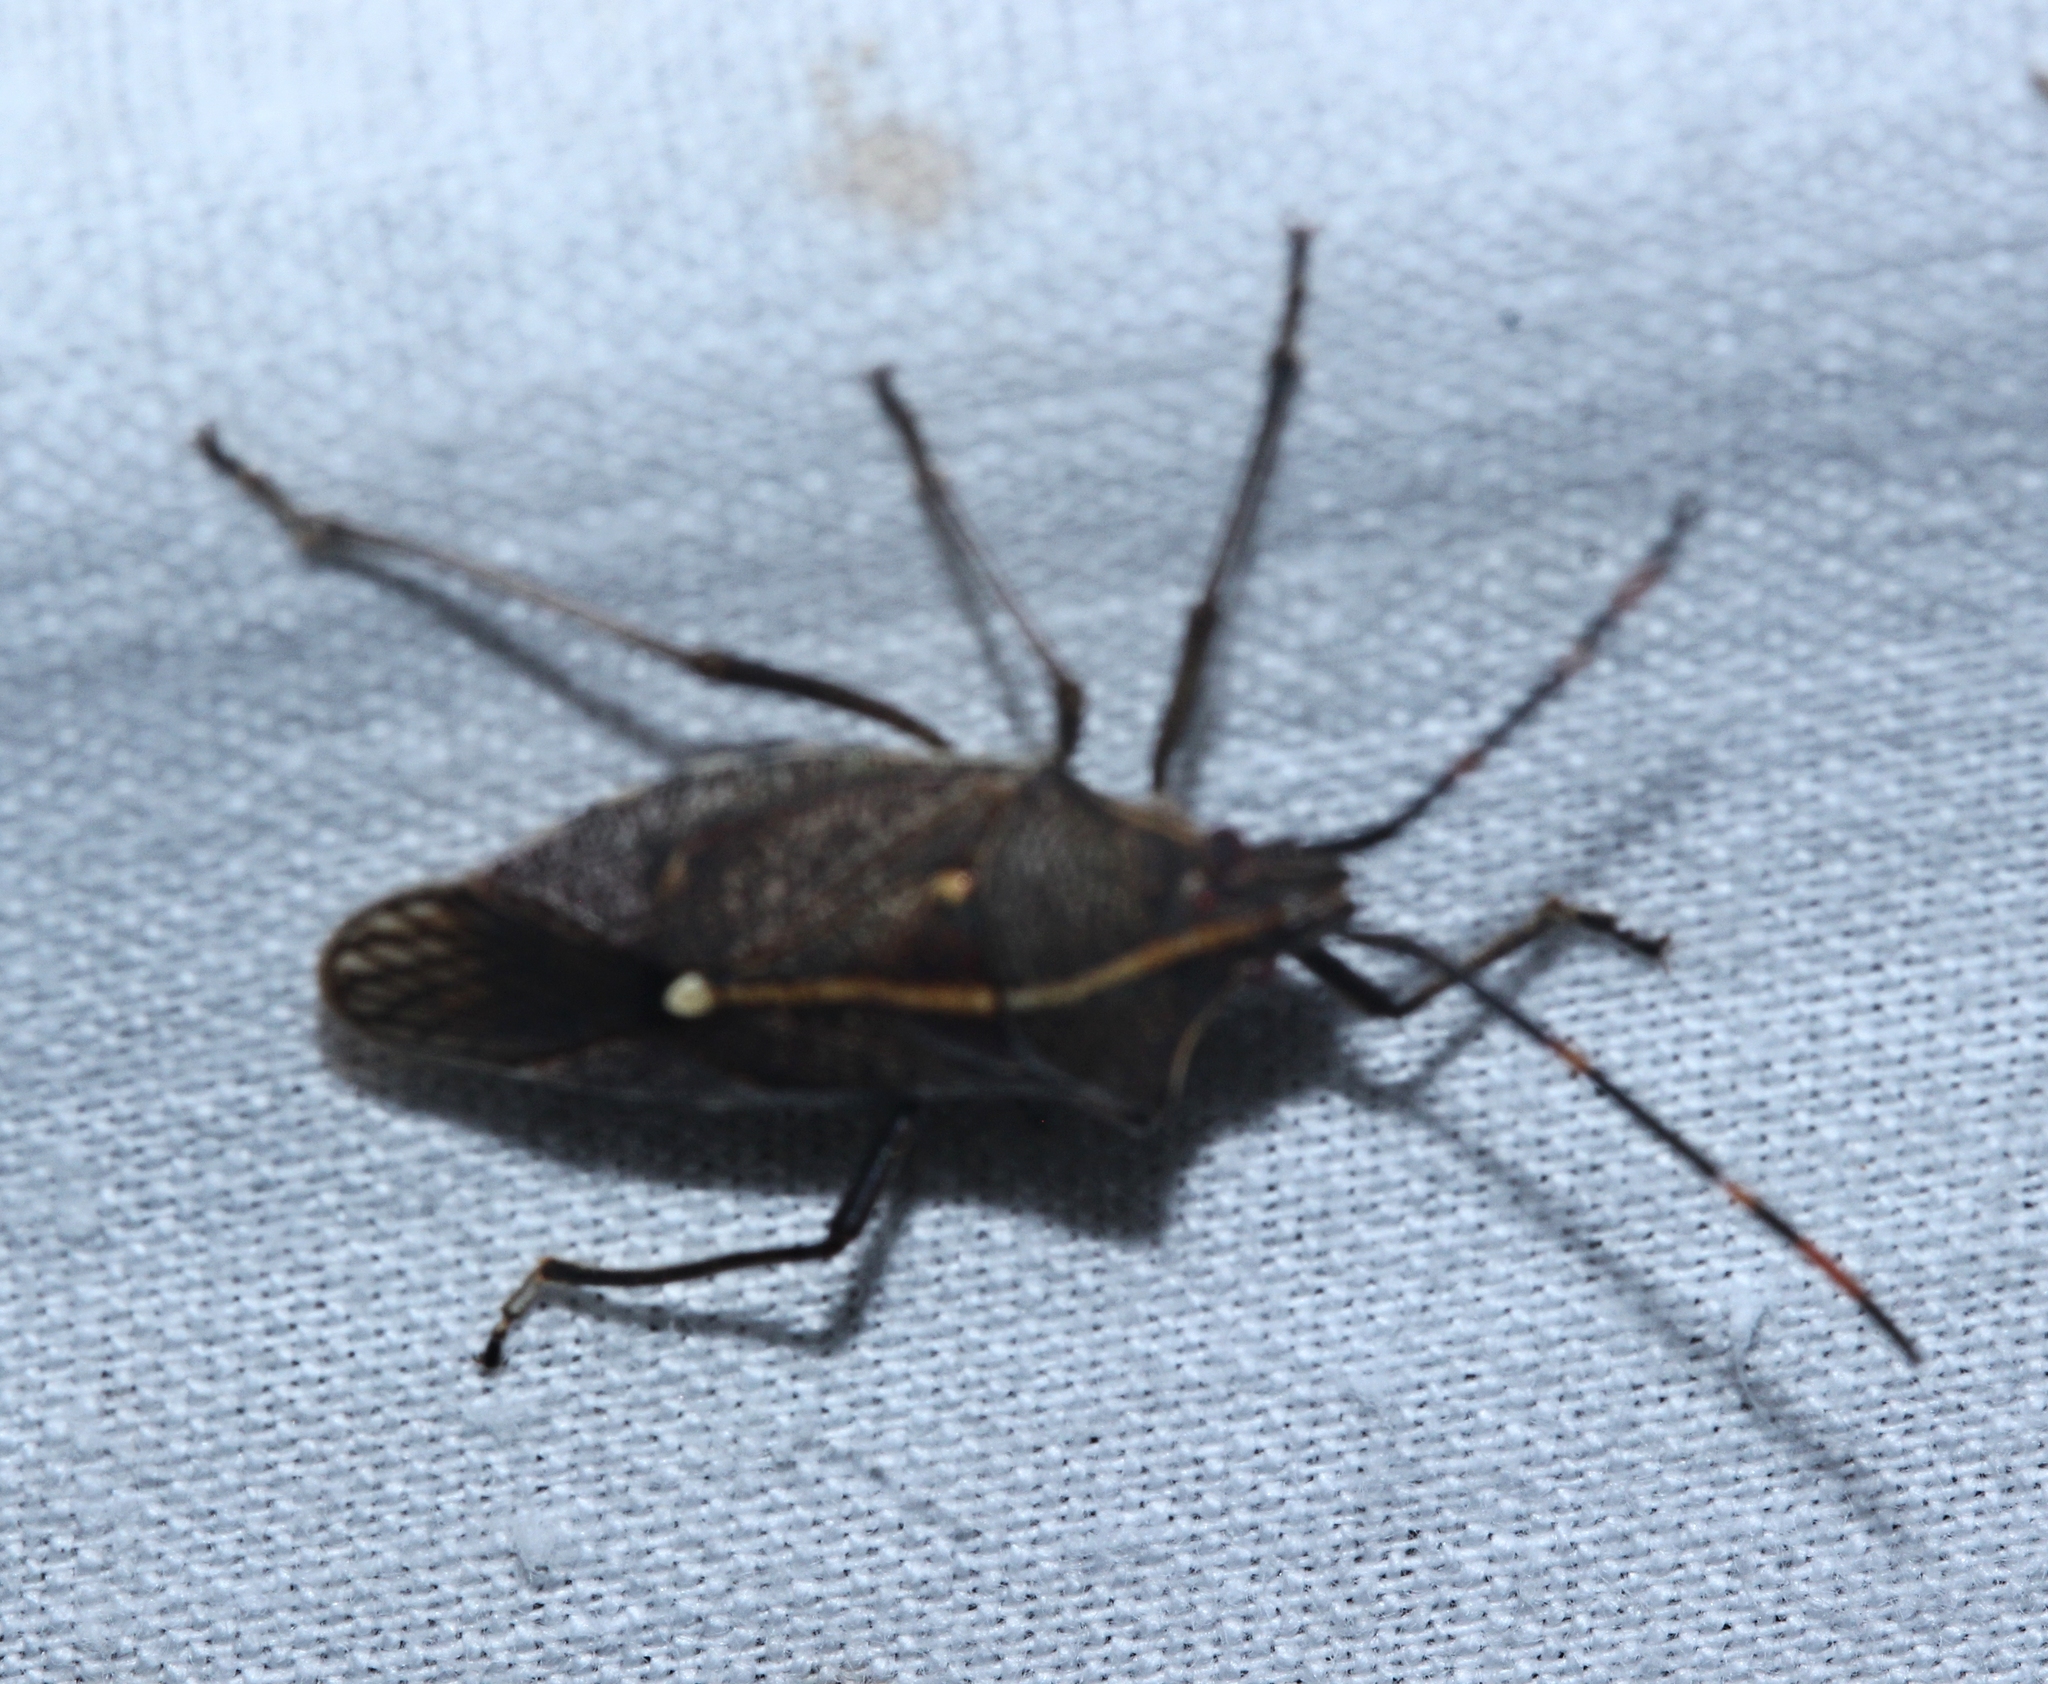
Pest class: stink_bug